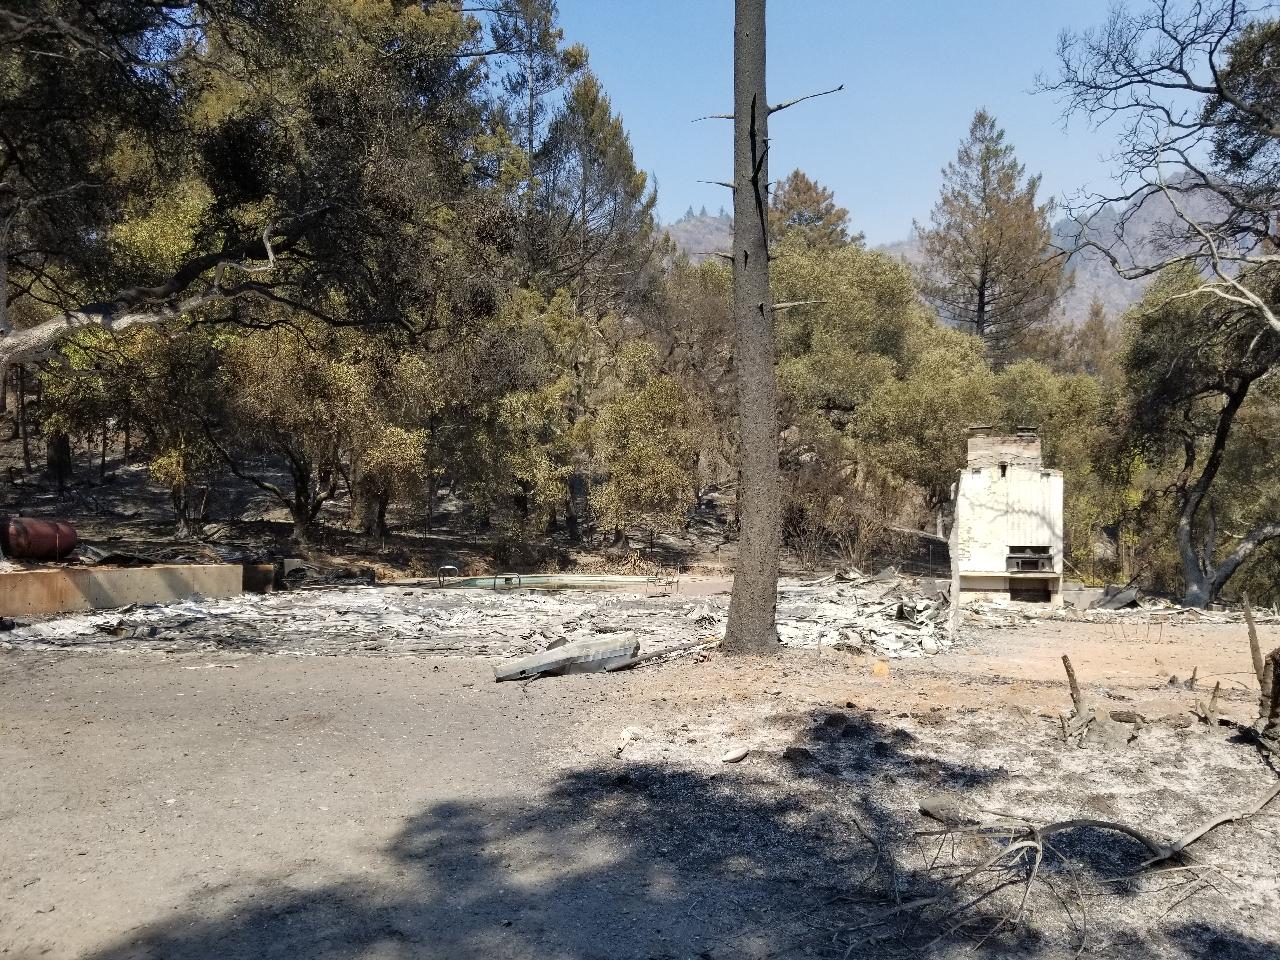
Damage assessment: destroyed